Tris Speaker

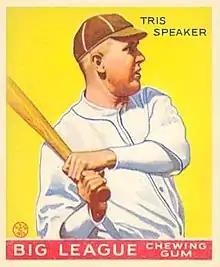
Speaker's 1933 Goudey Gum Company baseball card

In Speaker replaced Walter Johnson as the manager of the Newark Bears of the International League. In two seasons with Newark, he also appeared as a player in 59 games. When Speaker resigned during his second season, the Bears were in seventh place after a sixth-place finish in 1929. In January 1933 he became a part owner and manager of the Kansas City Blues. By May, Speaker had been replaced as manager but remained secretary of the club. By 1936, he had sold his share of the team. In 1937, Speaker was voted into the Baseball Hall of Fame during its second year of balloting. He was honored at the hall's first induction ceremony in 1939.